Artemide

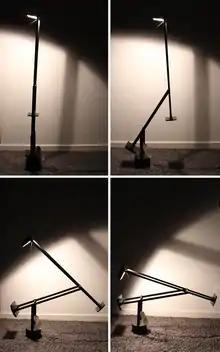
Tizio lamp designed by Richard Sapper (showing articulation)

Other designers who have collaborated with the company include Mario Botta, Sir Norman Foster, Michele De Lucchi, Richard Sapper, Ettore Sottsass, Enzo Mari, Neil Poulton, Karim Rashid, Giò Ponti, Zaha Hadid, Luigi Serafini, Cini Boeri, and Carlotta de Bevilacqua.